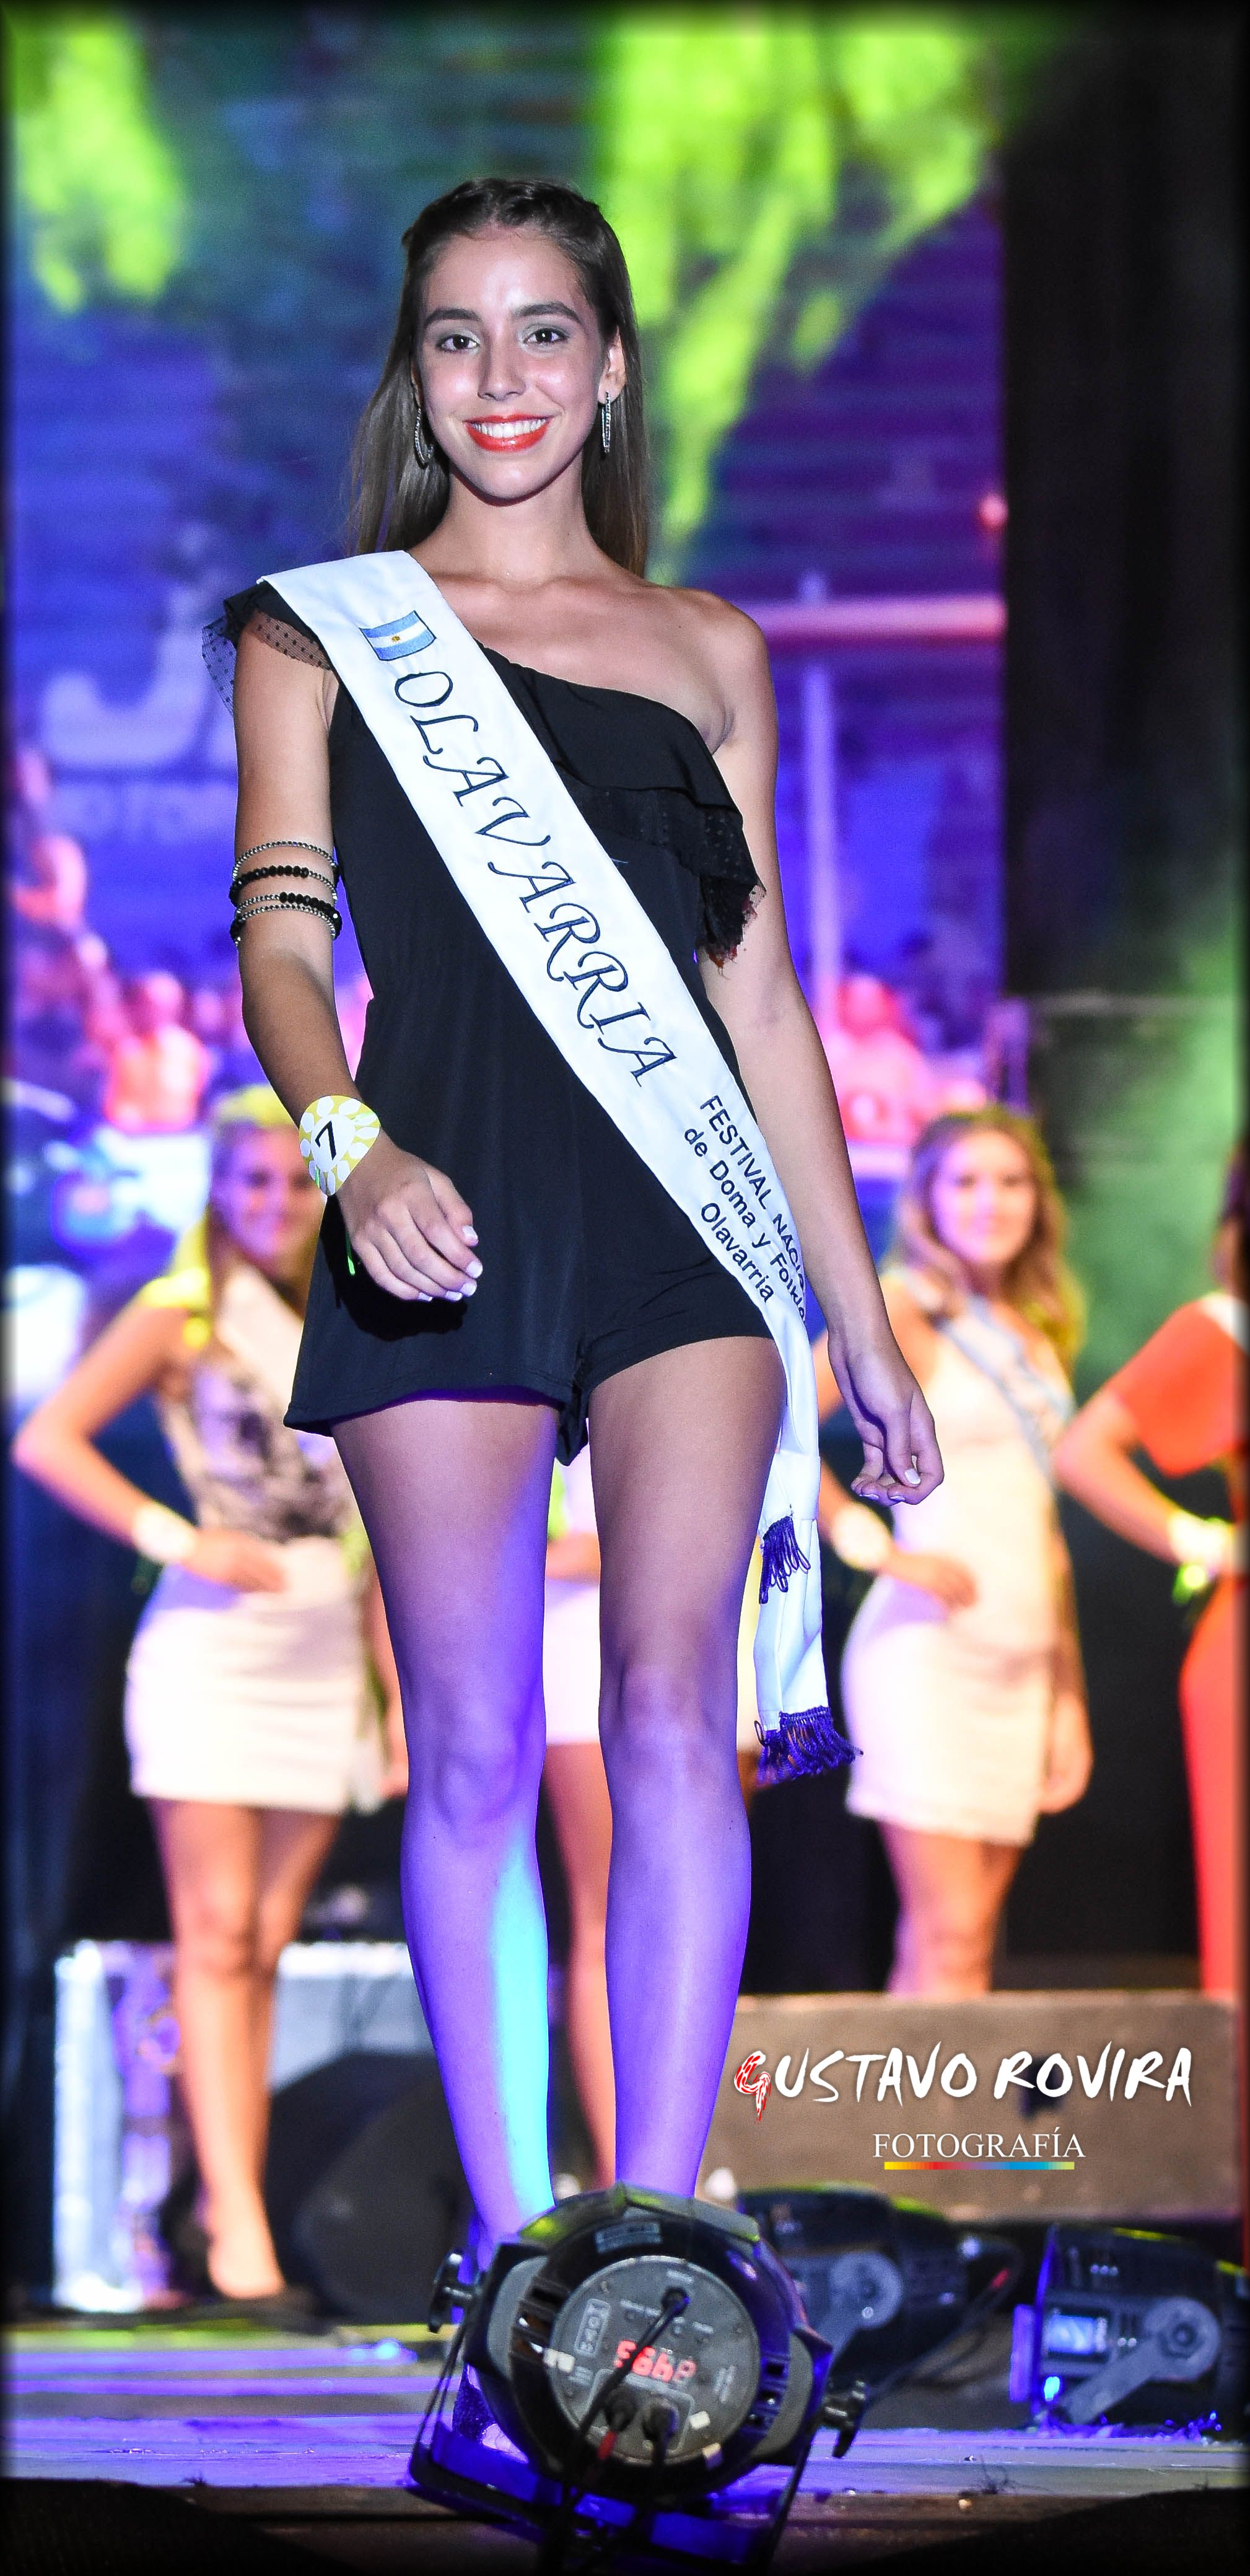
desfile, fashion model, performance, beauty, lady, fashion, competition, girl, fashion show, model, public event, event, fun, fashion design, product